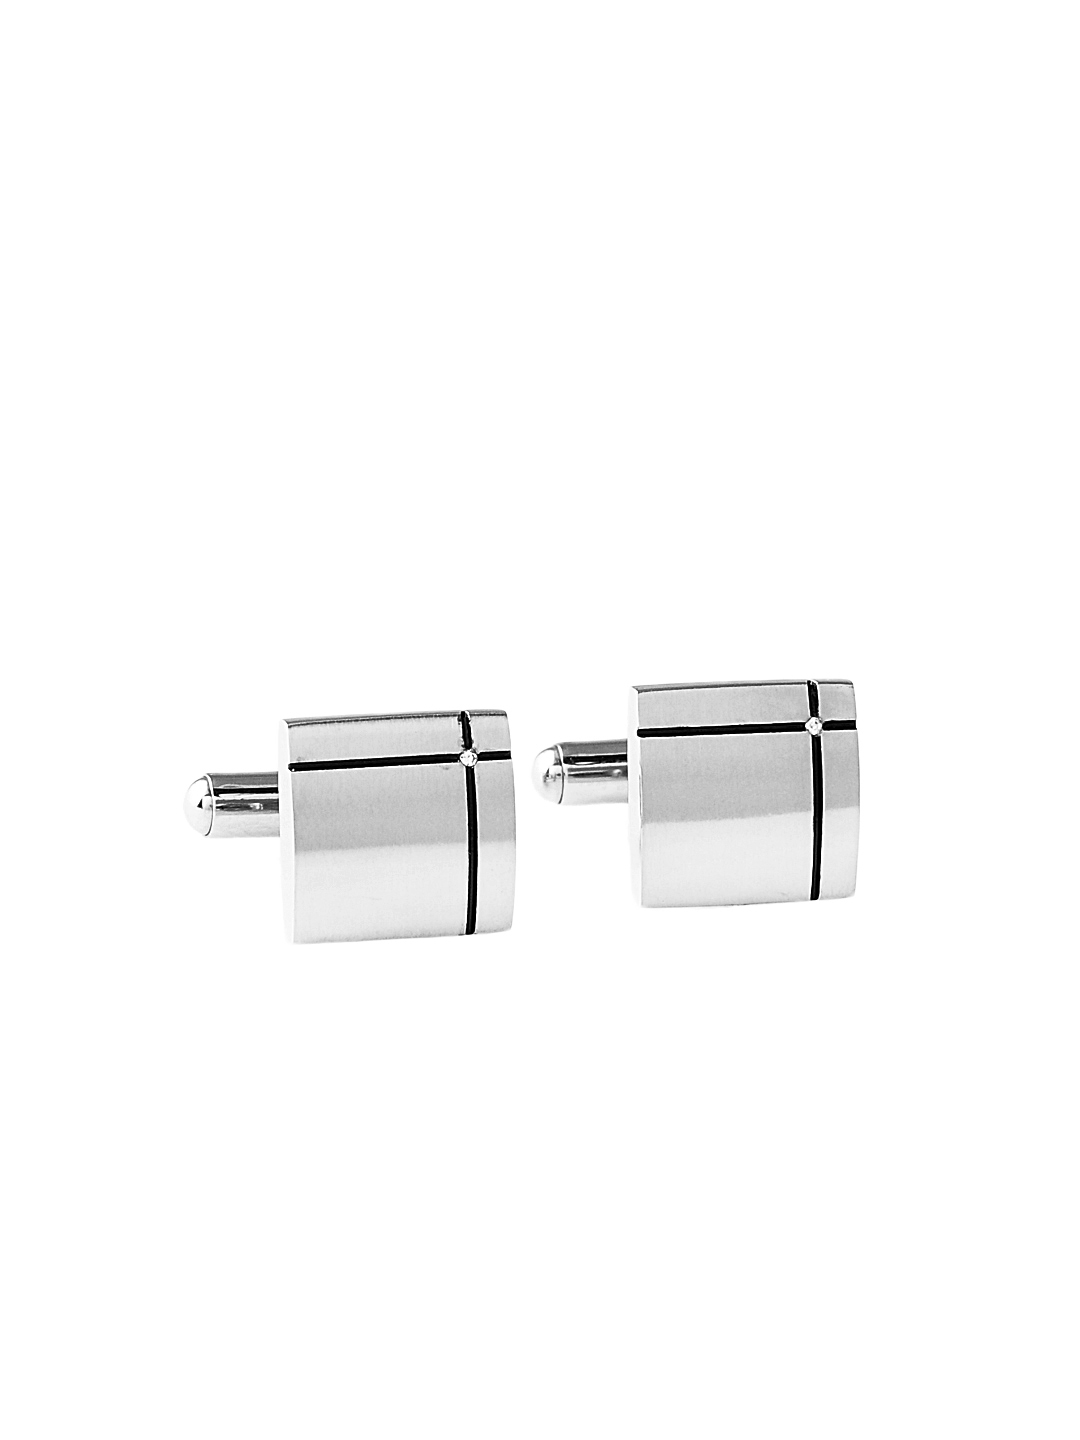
Revv Men Steel Cufflinks
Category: Accessories / Cufflinks / Cufflinks
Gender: Men
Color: Steel
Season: Summer 2012
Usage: Casual